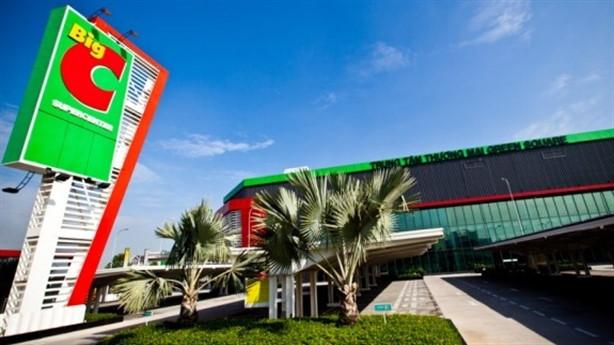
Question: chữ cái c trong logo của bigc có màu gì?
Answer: chữ cái c trong logo của bigc có màu đỏ